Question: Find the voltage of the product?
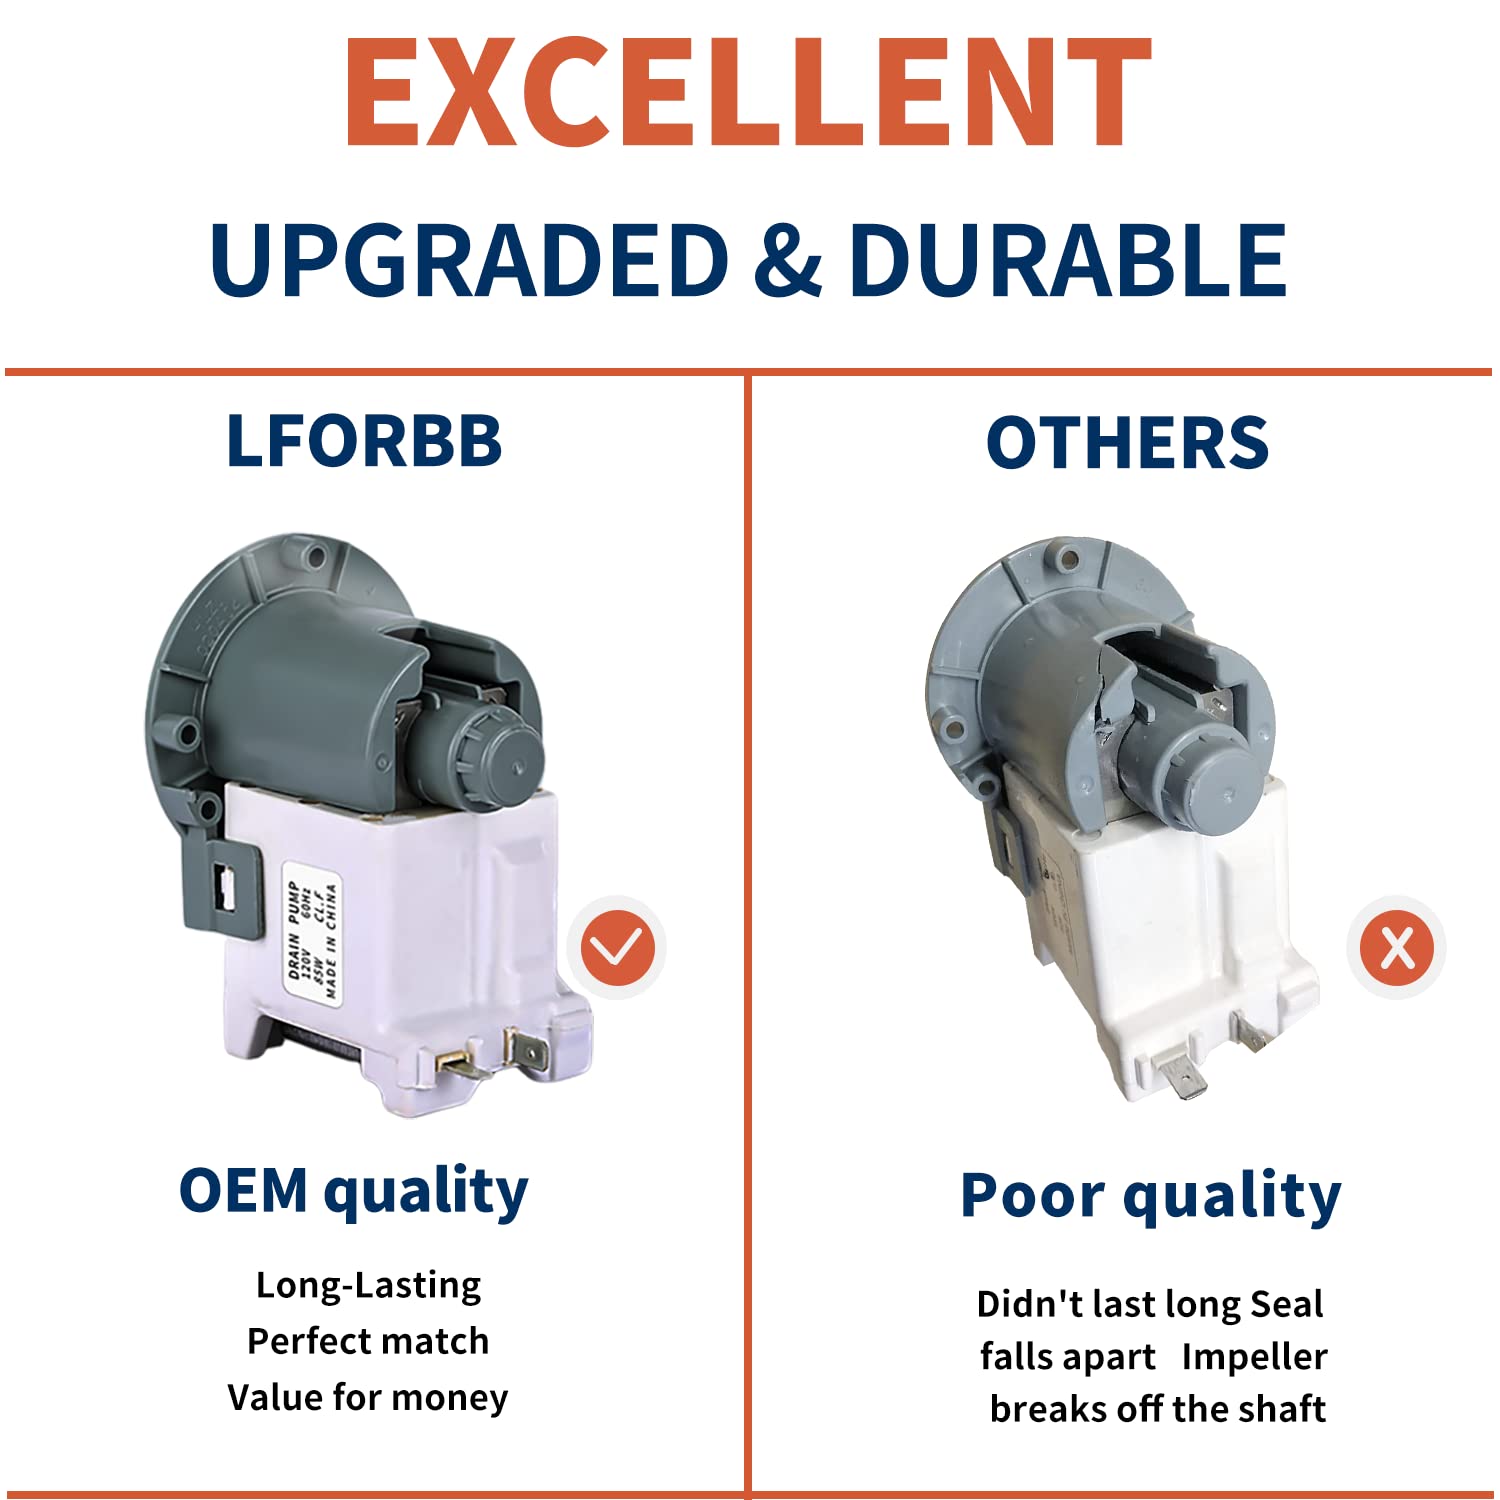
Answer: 120.0 volt